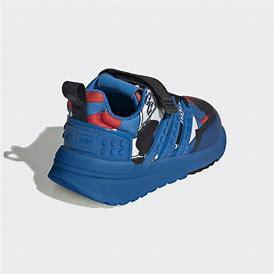
Brand: Adidas
Model: Racer Tr X Lego